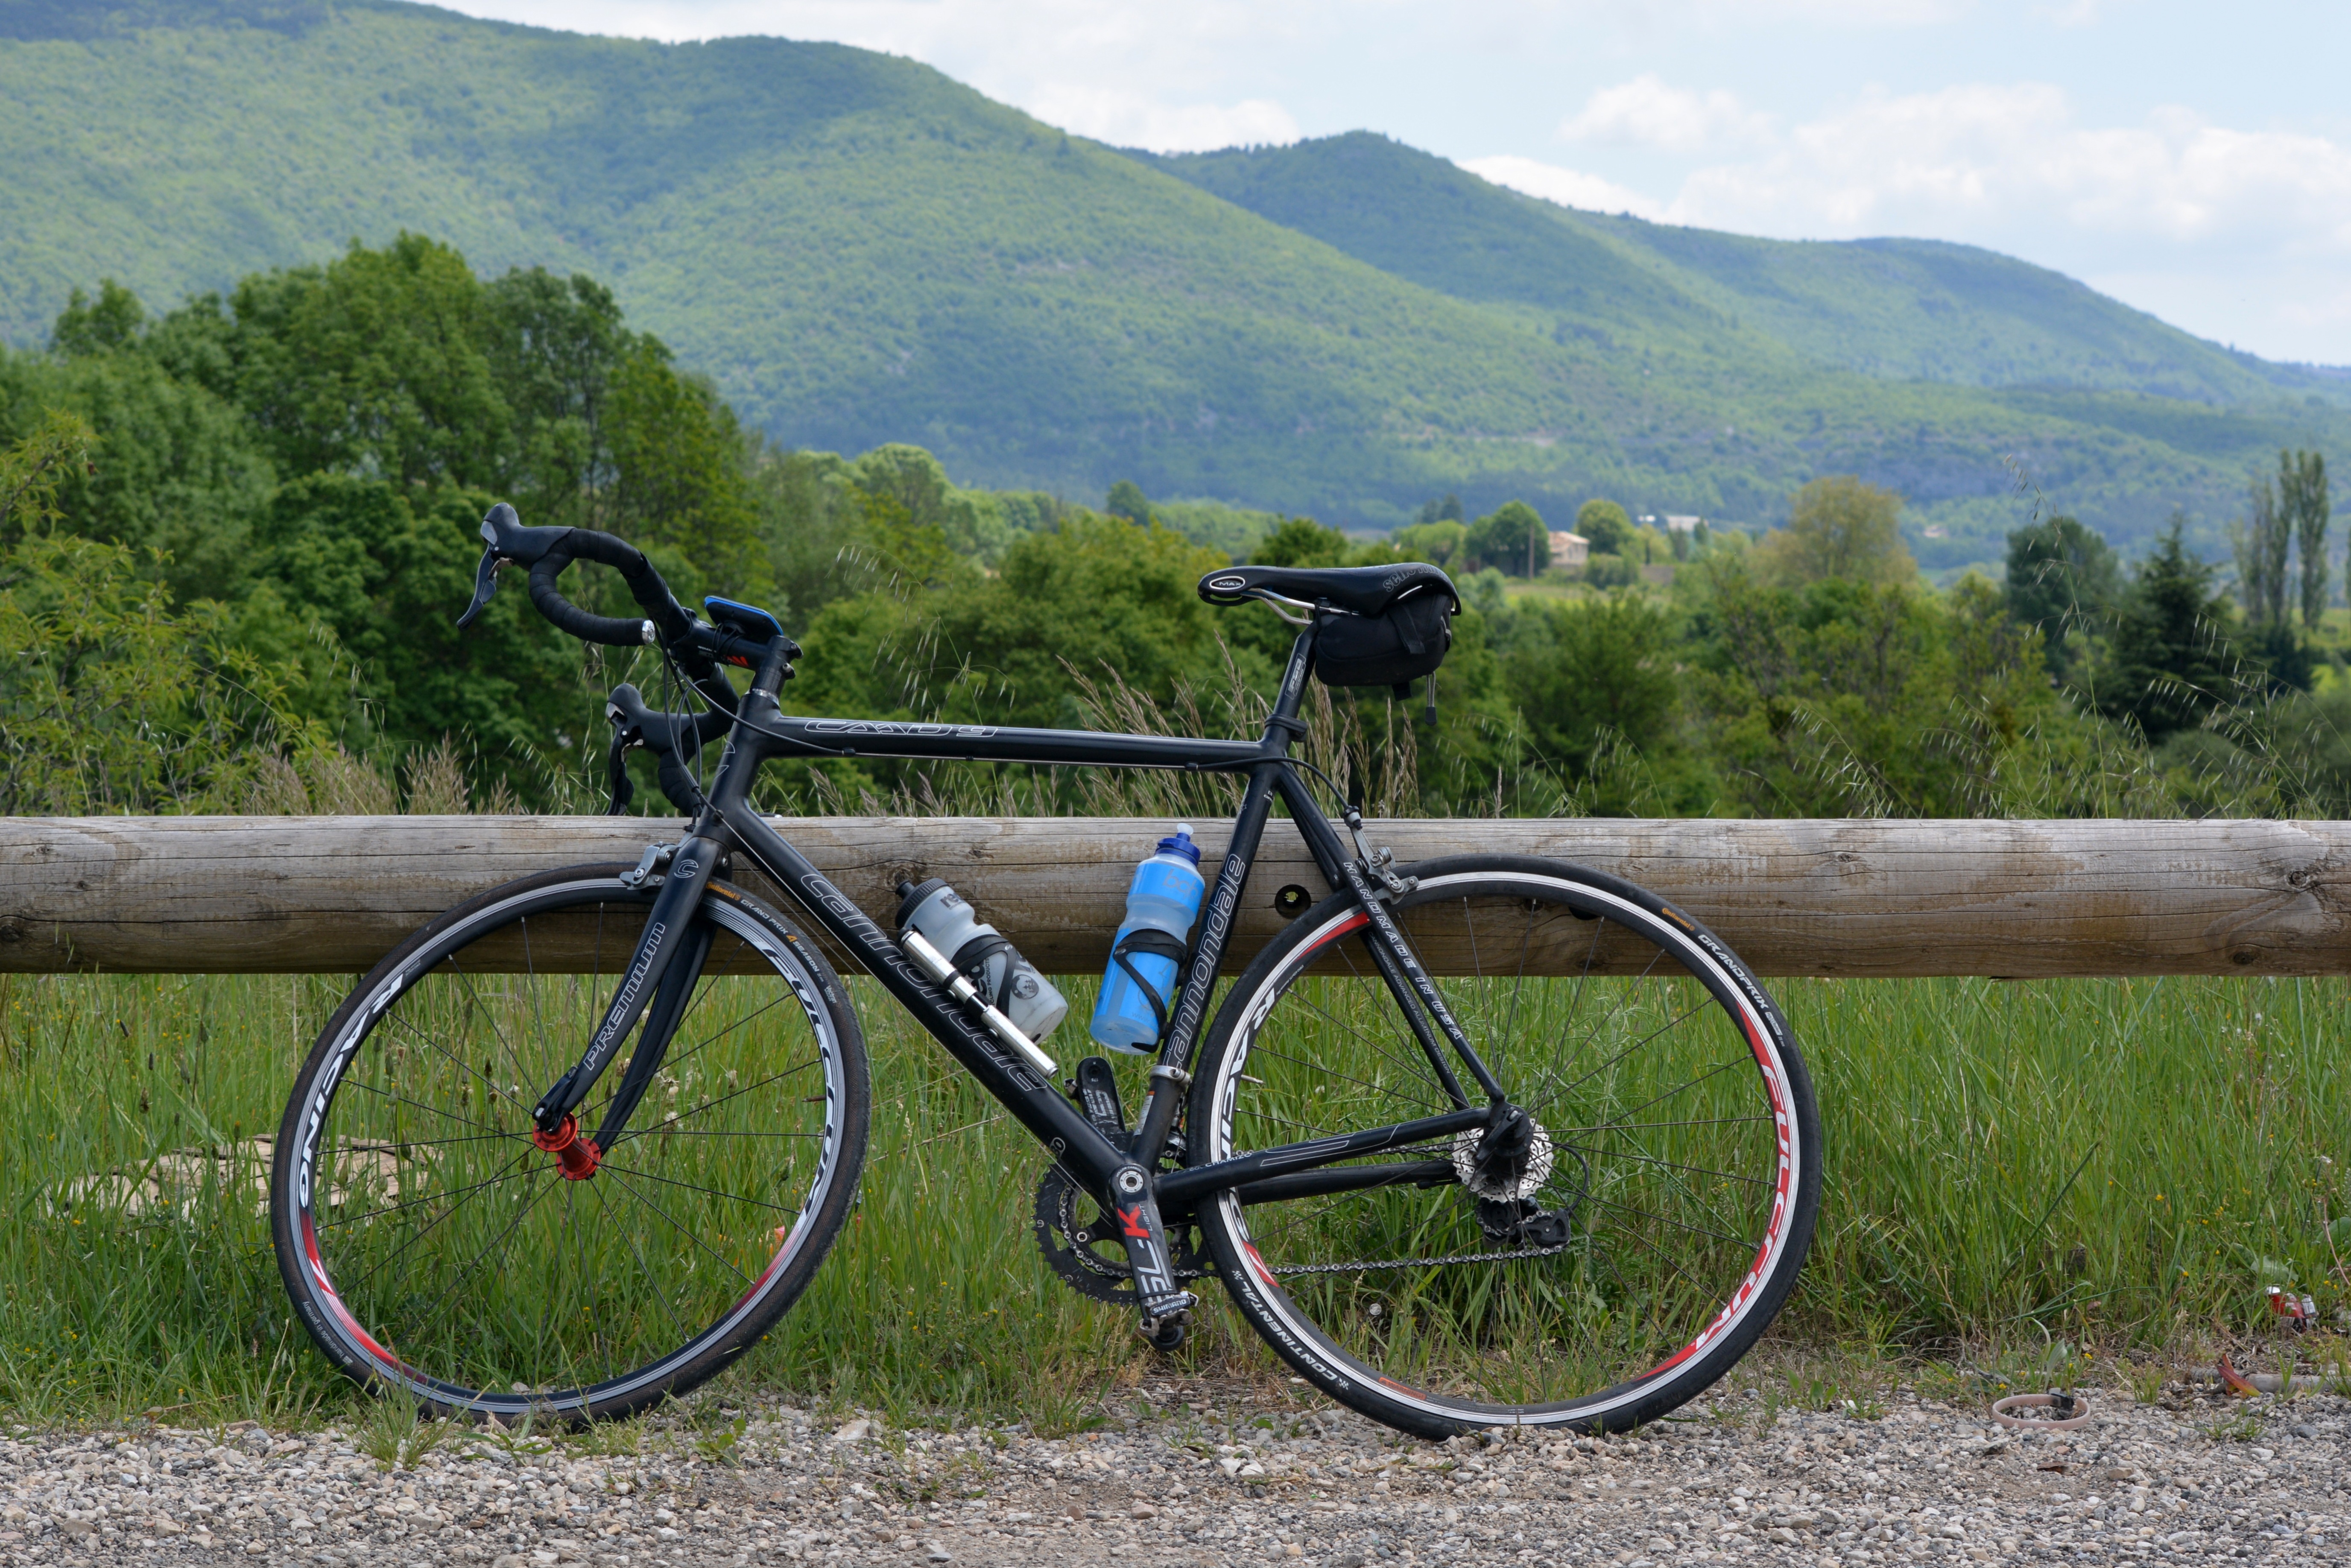
landscape, nature, wheel, bicycle, vehicle, holiday, sports equipment, mountain bike, cycling, relaxation, sports, move, canteen, mountain biking, bicycle frame, road cycling, land vehicle, cycle sport, cyclo cross bicycle, cyclo cross, bicycle racing, road bicycle, racing bicycle, hybrid bicycle